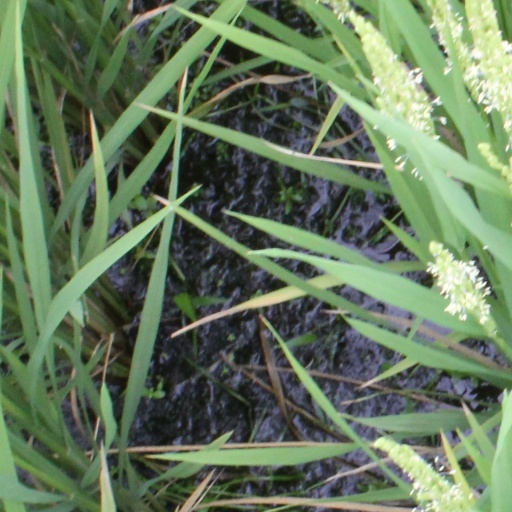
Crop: rice